Côte de Nuits

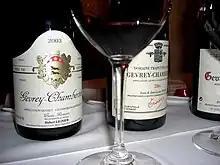
Wine from the Gevrey-Chambertin region of the Cote de Nuits.

Wine produced in the Cote de Nuits can fall under several "Appellation d'Origine Contrôlée" (AOC) depending on where the grapes were grown and whether they were blended with grapes from other areas. All wines produced in the Cote de Nuits is entitled to the basic AOC Bourgogne designation for either its "blanc" Chardonnay wines or it "rouge" pinot noir. A higher quality AOC is the Côte de Nuits Villages, a general appellation for wines from five of the smaller communes : Fixin and Brochon in the north, Comblanchien, Corgoloin and Prissey to the south. The Hautes-Côtes de Nuits are a separate appellation for the hills to the west of Nuits-St-Georges. Individual 'village' appellations are the next step up, although not all match the commune boundaries or names. Notably in the north the Marsannay appellation covers Marsannay-la-Côte and parts of Couchey and Chênove. The Premiers Crus are the next level and roughly correspond to individual vineyards that weren't deemed good enough for Grand Cru status.